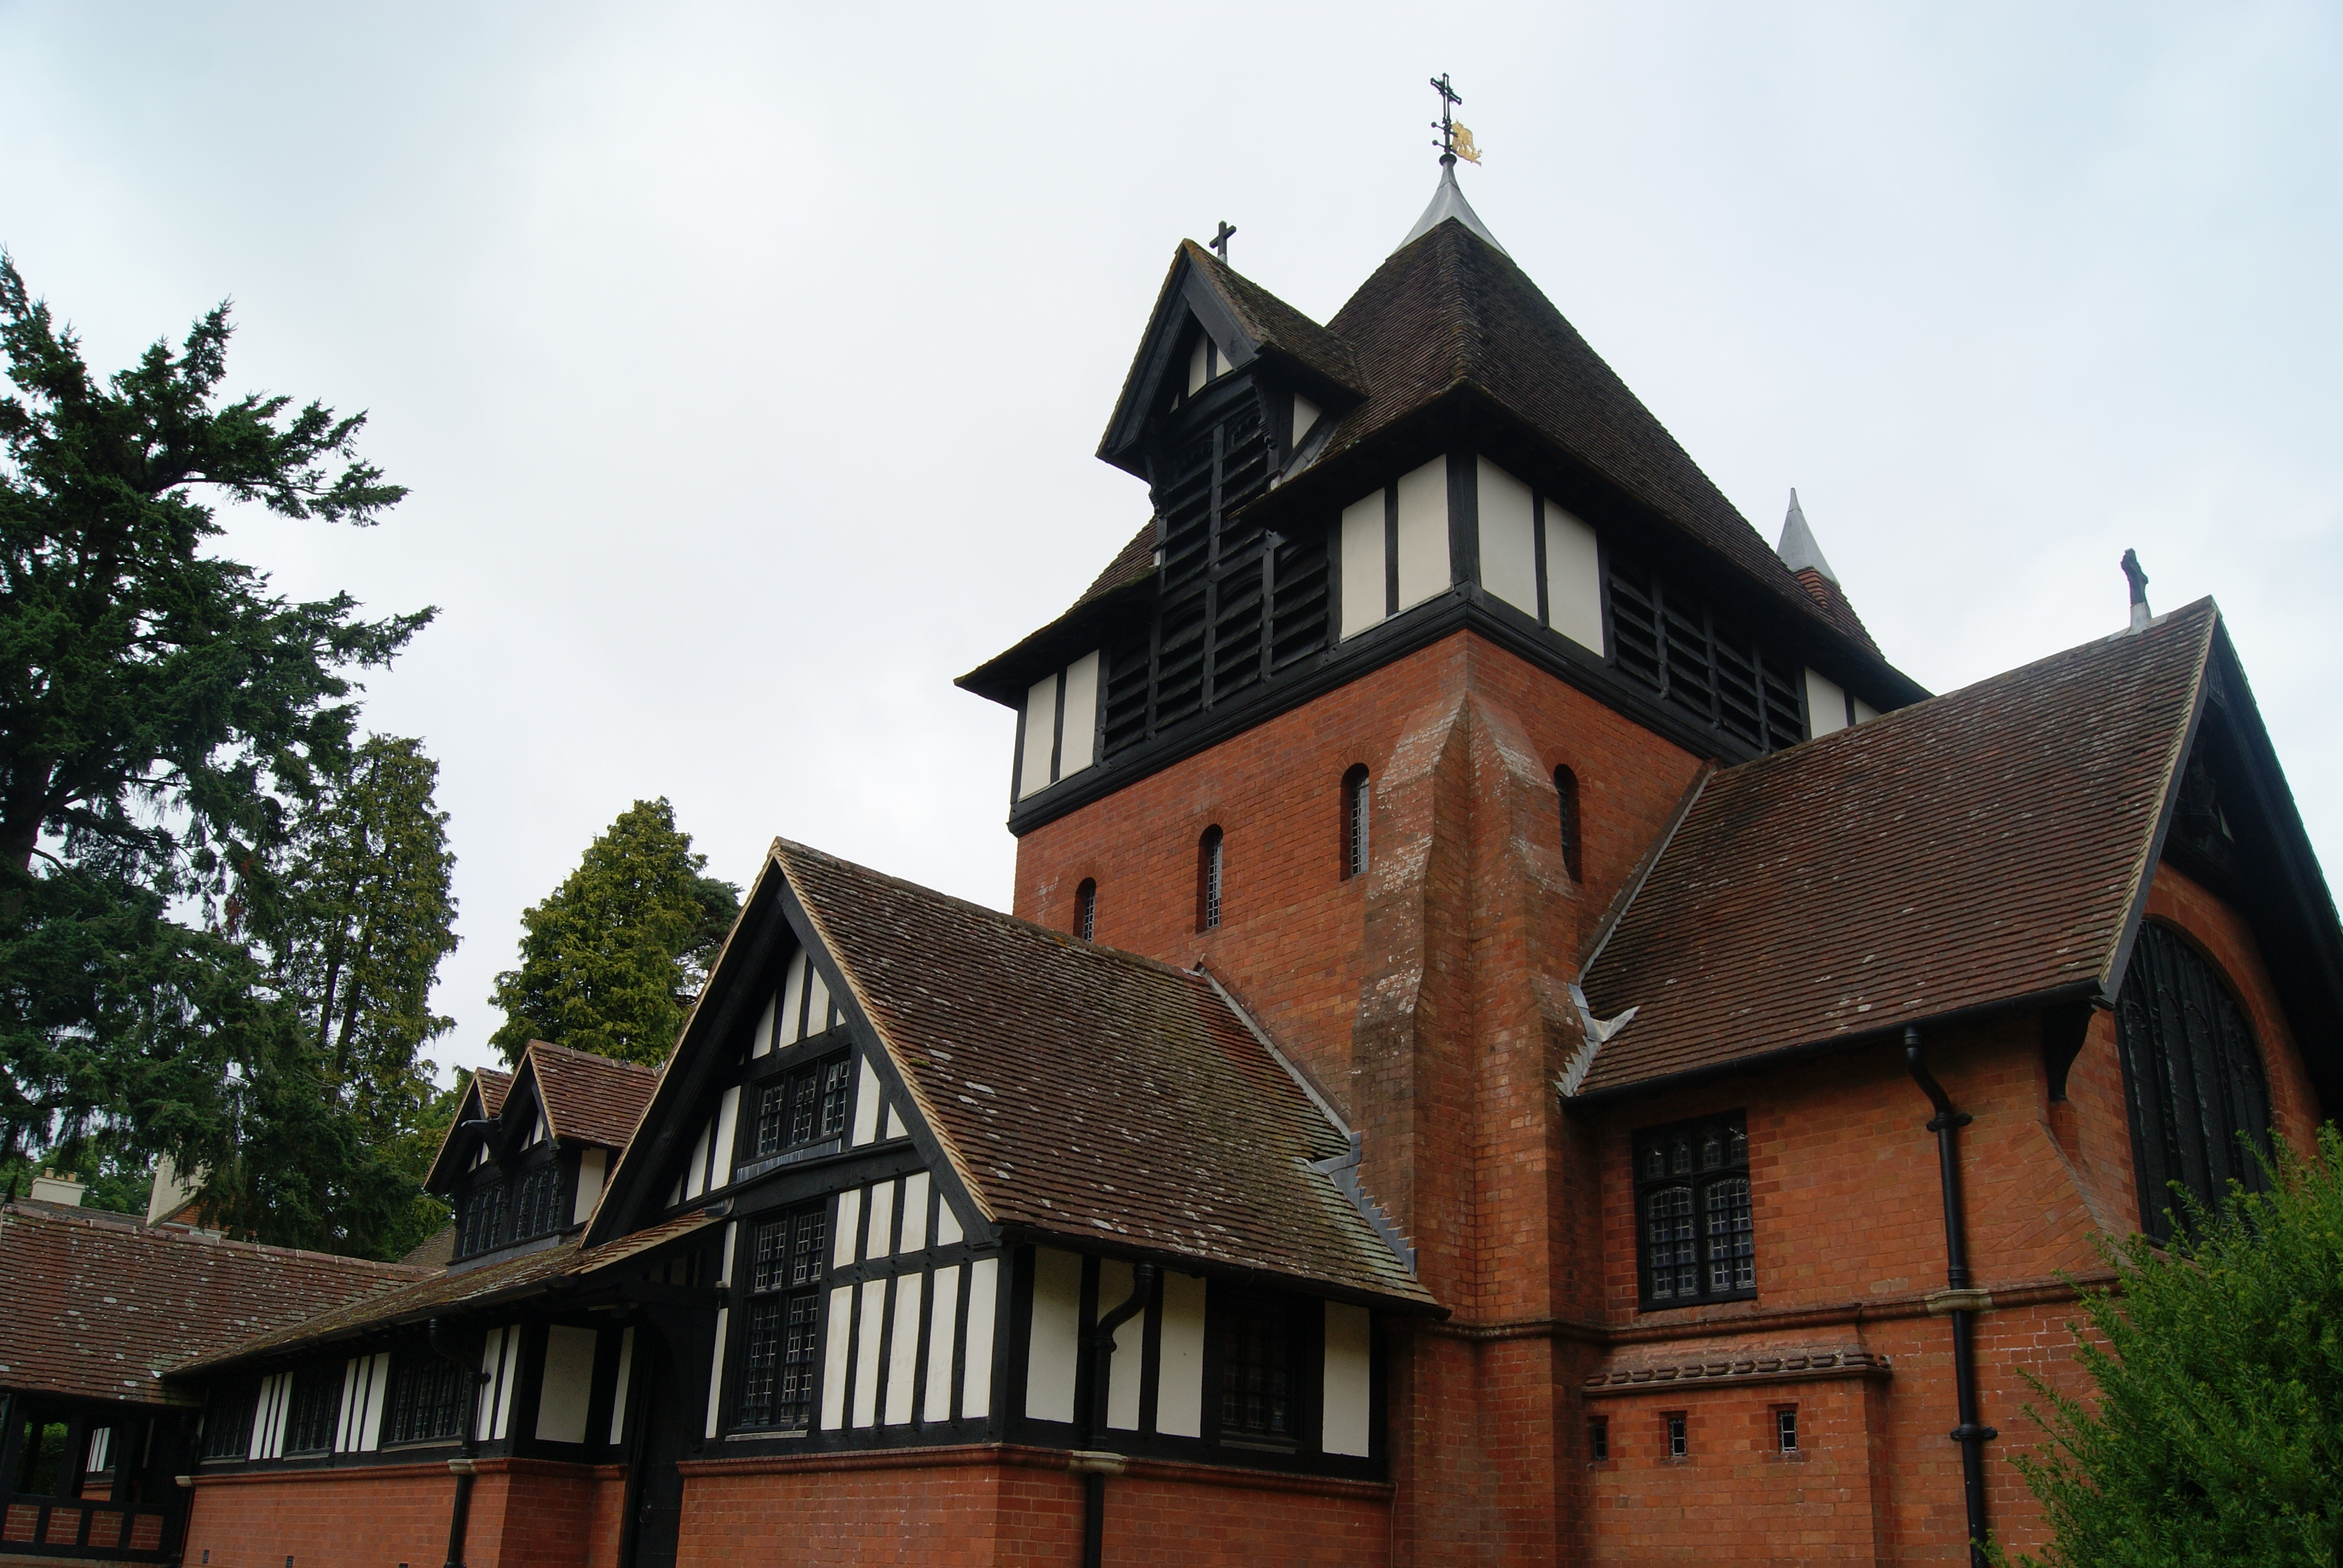
architecture, house, roof, building, chateau, facade, church, chapel, place of worship, steeple, estate